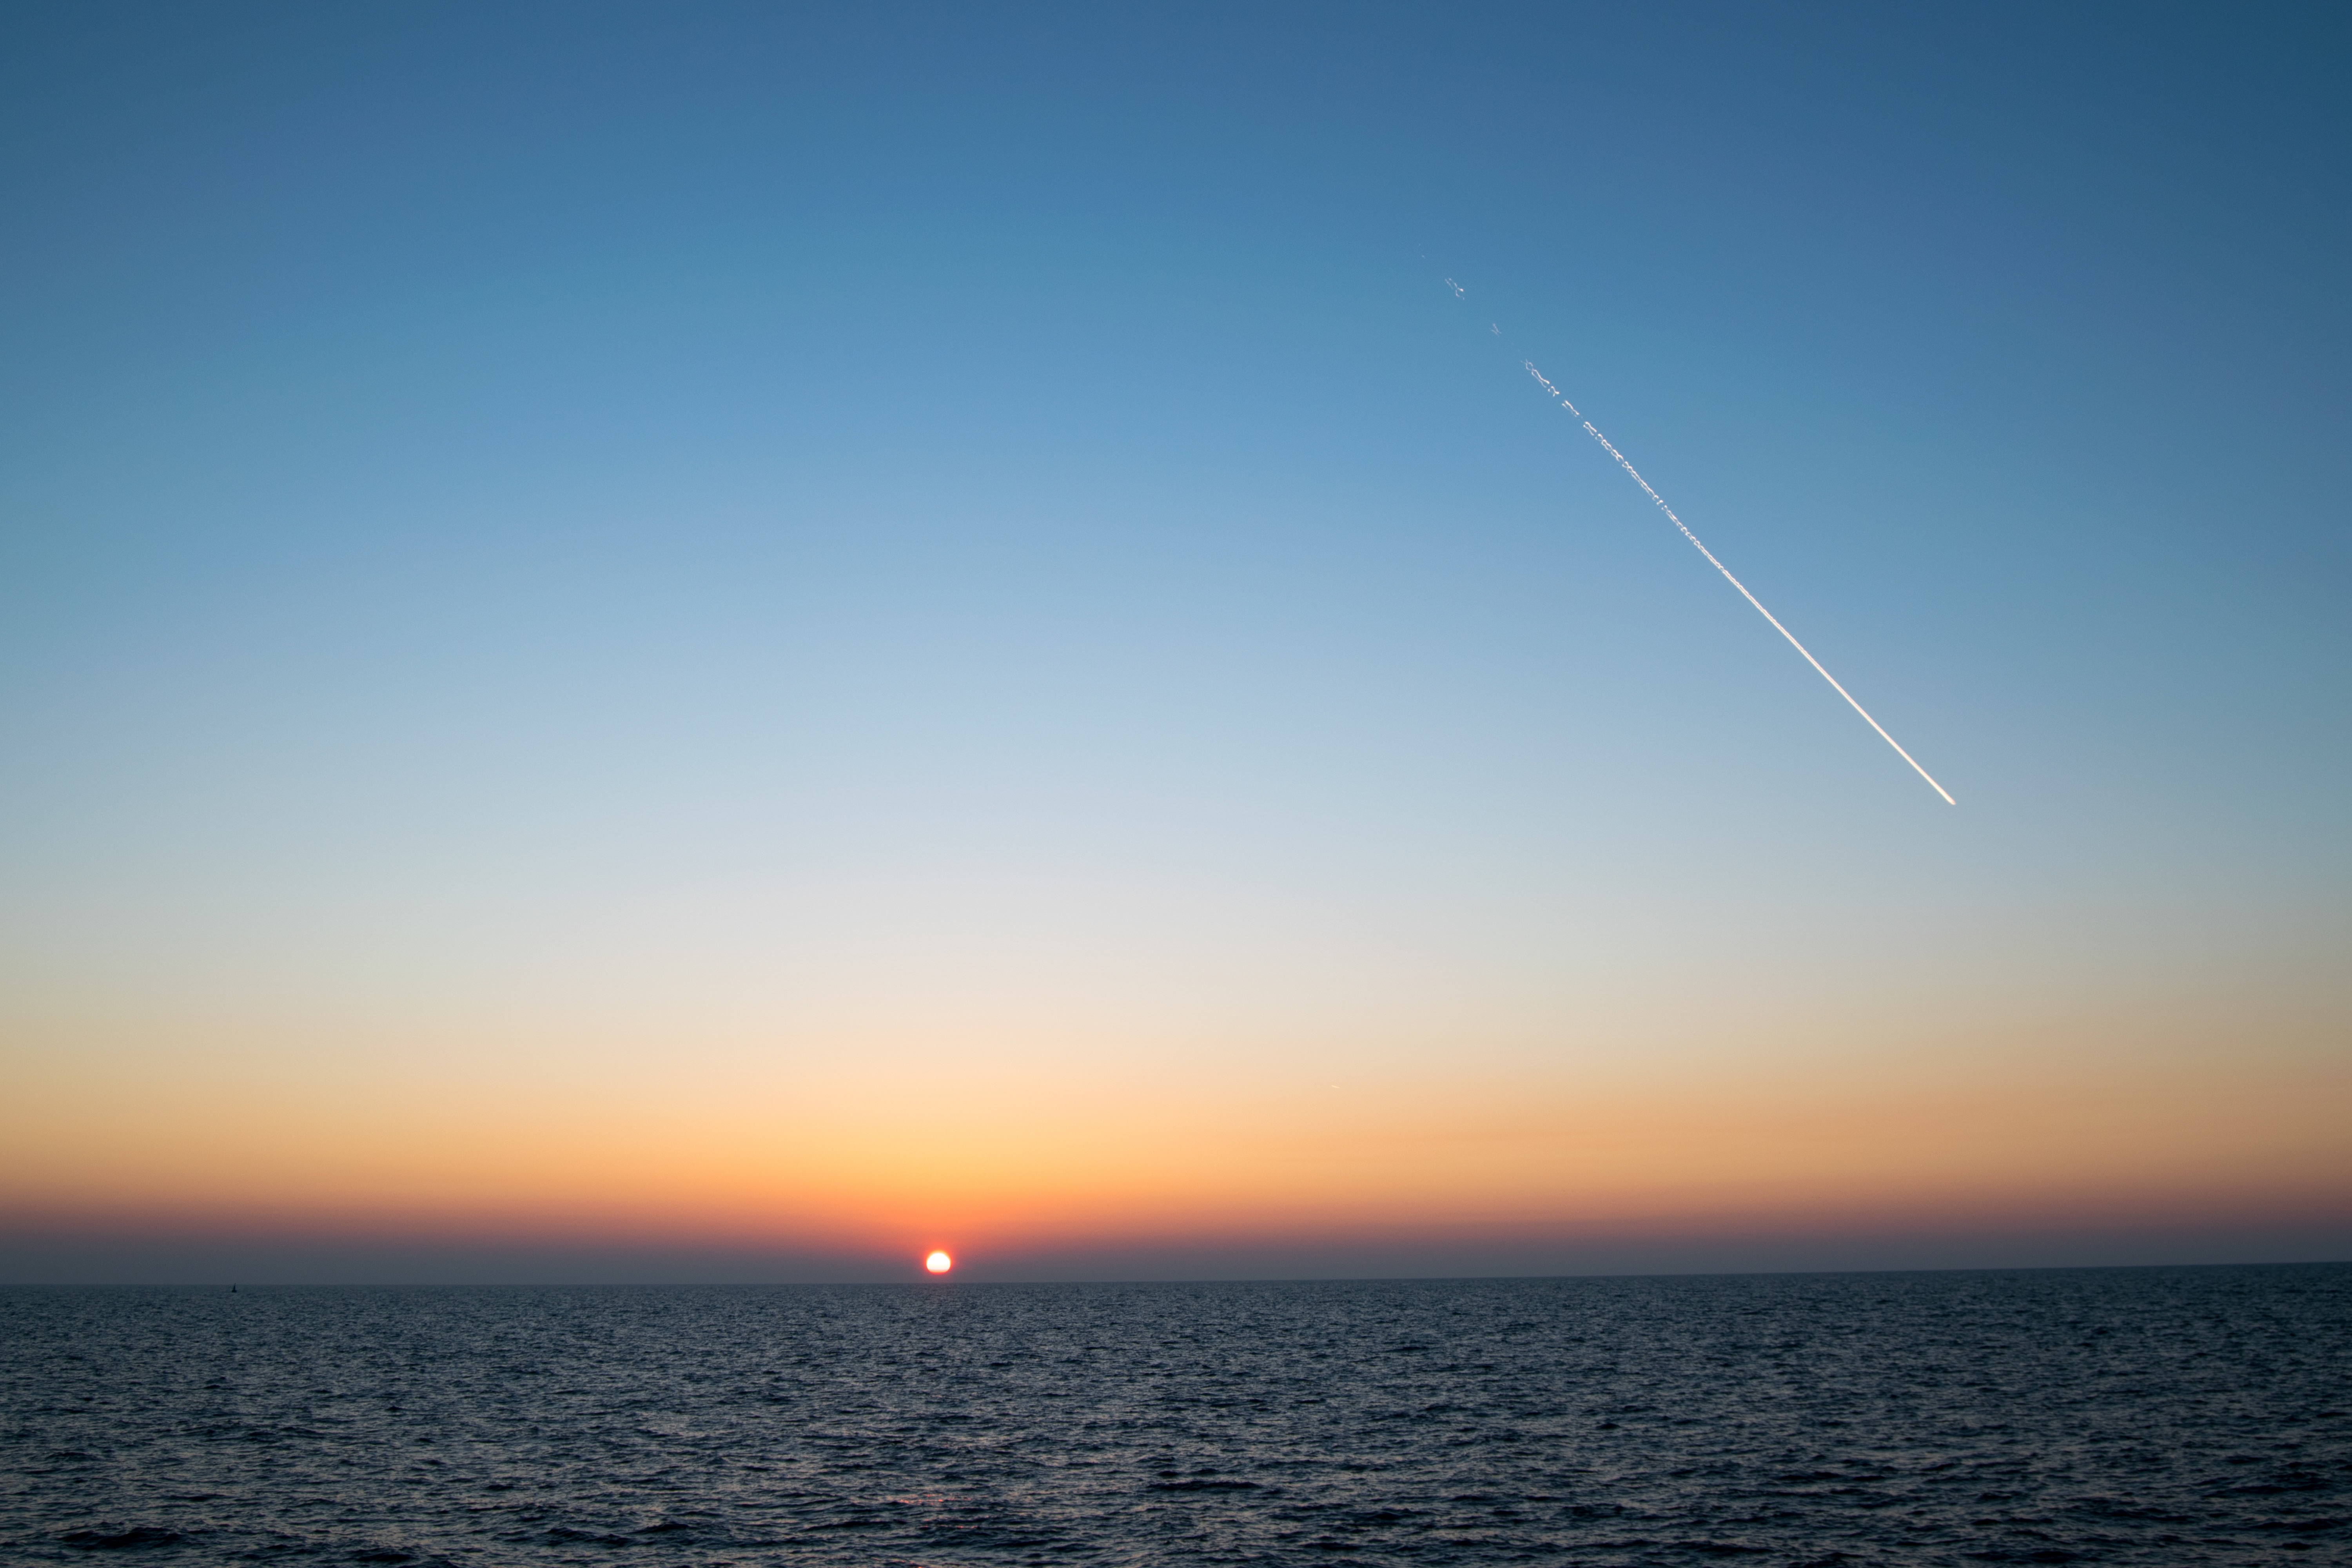
beach, sea, coast, ocean, horizon, sky, sun, sunrise, sunset, sunlight, wave, dawn, dusk, afterglow, wind wave